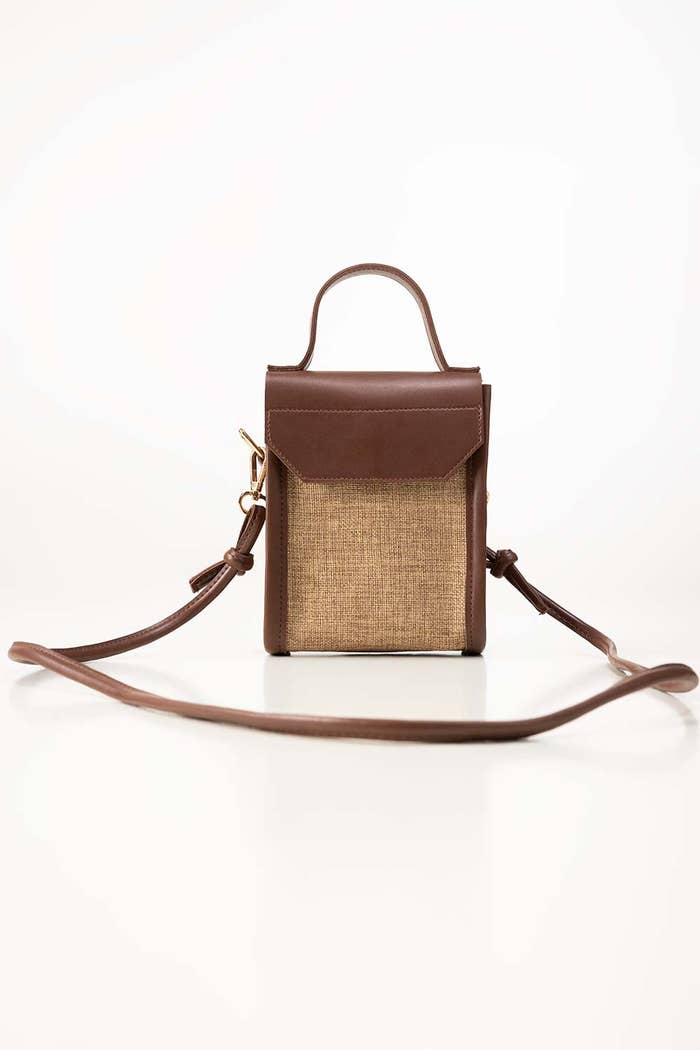
brown small crossbody bag